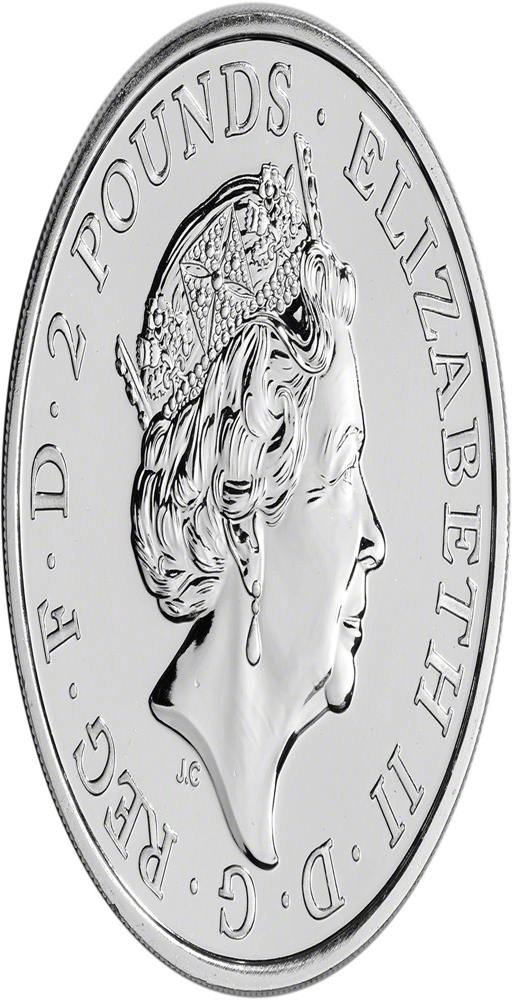
country £ 2 - 1 oz silver year of collection category